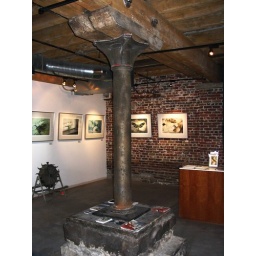
Good view of cast iron pipe column with wooden beams and wood flooring above